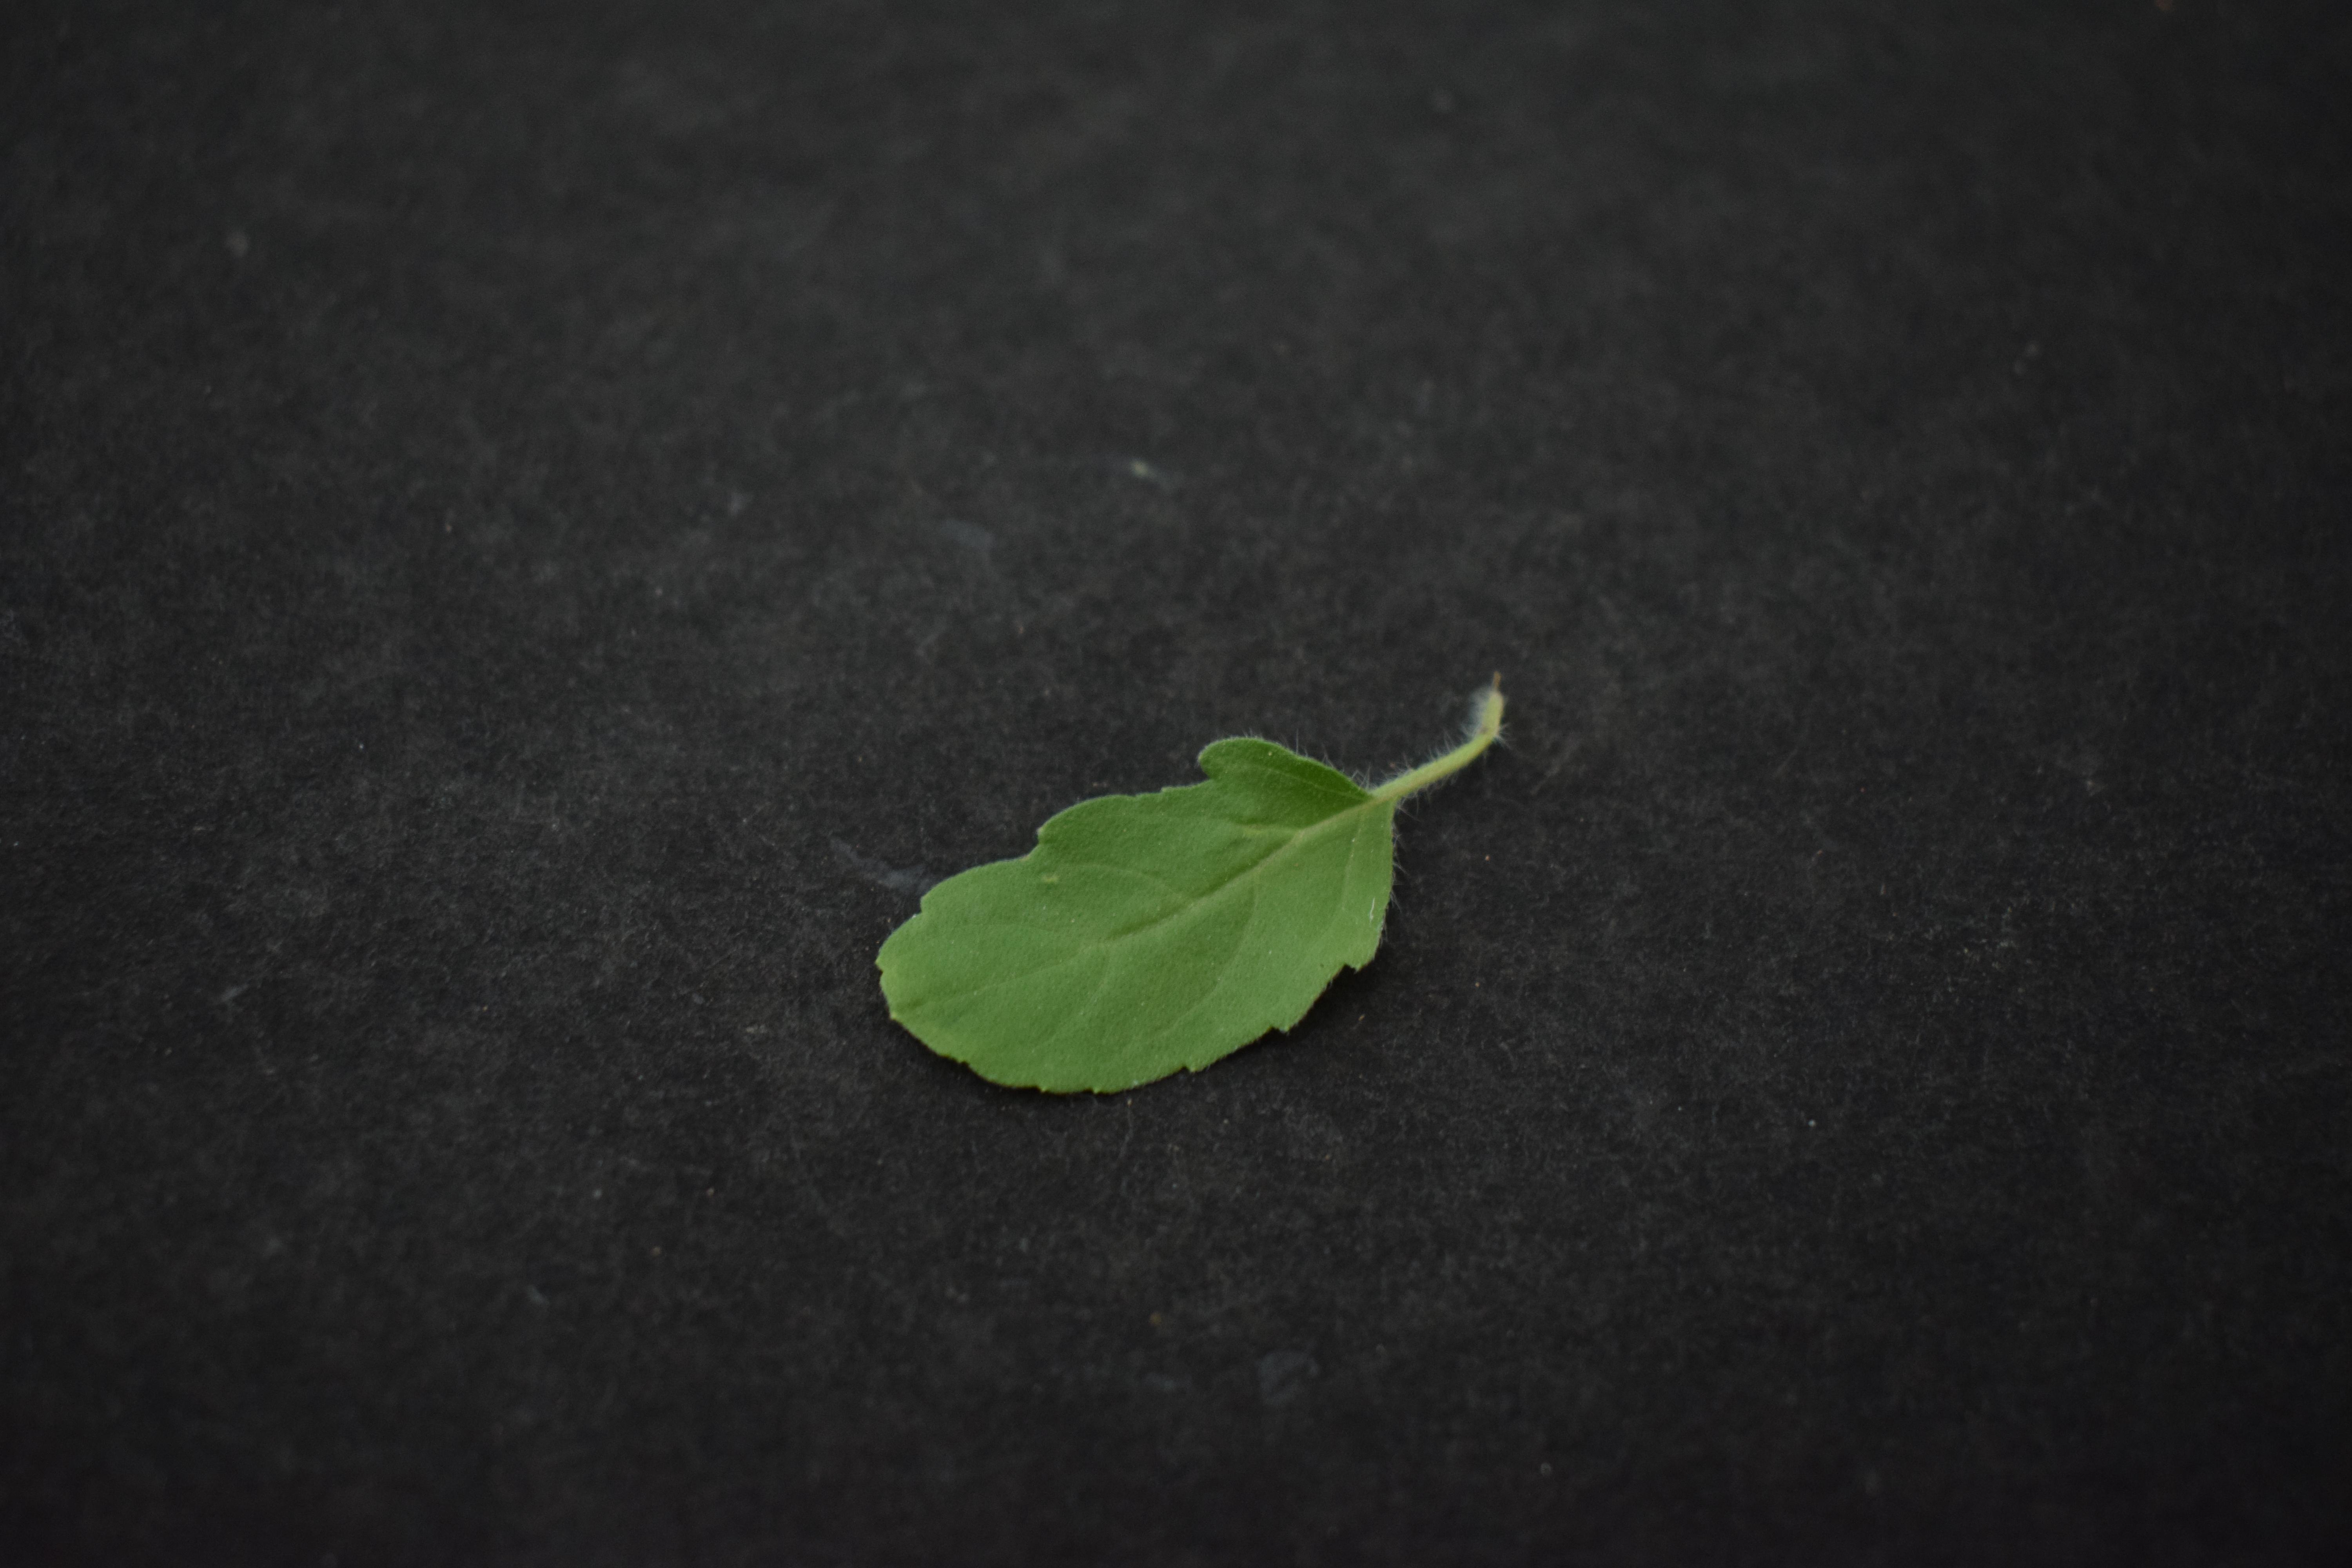
Plant species: Basil